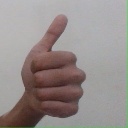
अक्षर: थ